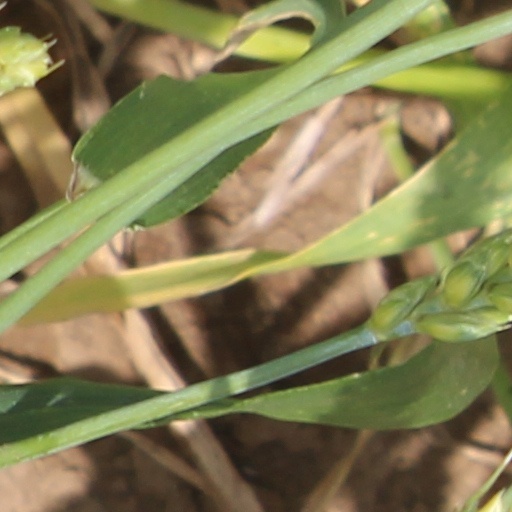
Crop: wheat